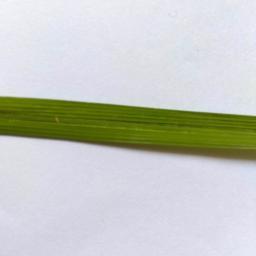
Label: Rice___Healthy